Joseph Dart

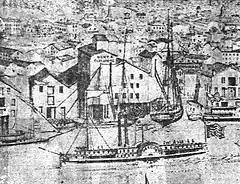
Drawing of the original Dart Elevator

Alongside Scottish mechanical engineer Robert Dunbar, Dart oversaw construction of a steam-powered grain elevator, the first in America, dedicating around 10 years of his life to the business. Dunbar had moved to Buffalo in 1834 following a period of mechanical engineering study in Canada. Up to this time, grains were in barrels or sacks and moved by hand. The elevator was built on the bank of the Buffalo River where it meets the Evans Ship Canal and constructed with wood, in contrast to contemporary concrete elevators. The principles used by Dart were not dissimilar to those used by Delaware's flour mills, utilizing conveyor belts powered by a steam engine, which Dart described as being "a simple apparatus".